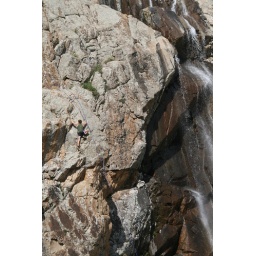
A rock climber scales a mountain next to a waterfall at Racek Hut - the Ala-Archa Canyon, near Bishkek, Kyrgyzstan.